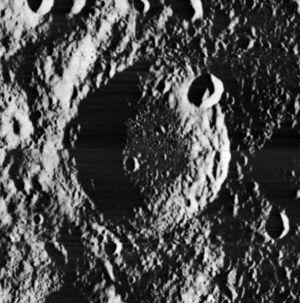
Meitner est un cratère lunaire situé sur la face cachée de la Lune.